Cornelis van Dalem

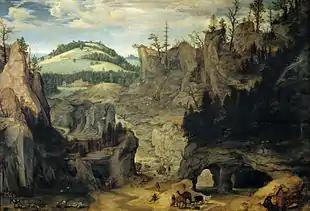
"Landscape with herders"

Van Dalem's composition, which was probably made in 1565, is dominated by a high, steep cliff which only leaves a small strip of heaven at the top of the painting. A large round hole in the rock allows a view onto a wide landscape in the distance. The top of the rock is covered with trees and shrubs that are painted very precisely and a flute-playing shepherd descends the cliff amidst his herd of goats. Below the cliff is a cave covered with reeds and people clad in rough clothes. It has been surmised that van Dalem intended to depict primitive man in his natural environment, as described in the "De rerum natura". He shows in his composition several elements that were deemed at the time to play a role in the civilization process such as communication, fixed housing, domestication of animals and culture (music). The old man in the middle of the painting steps out of a sort of primitive gate, which symbolizes the border between nature and civilization.